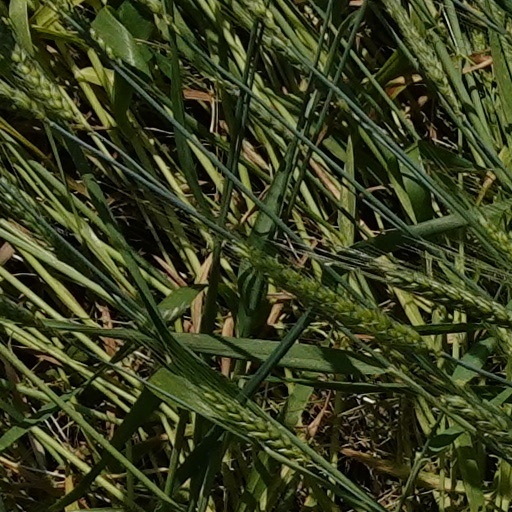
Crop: wheat